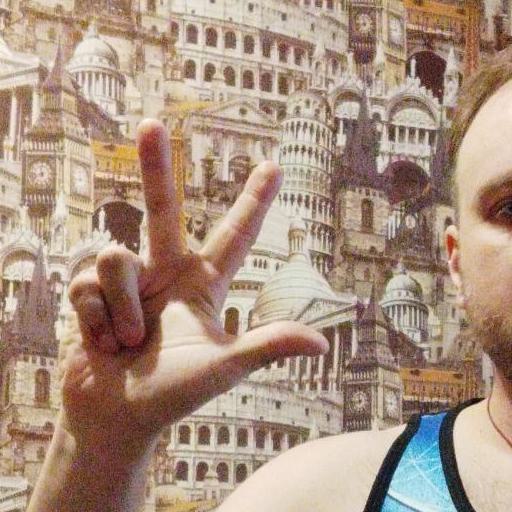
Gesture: three2